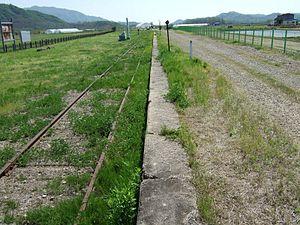
Le panorama du quai de la gare de Cheorwon 中文: 鐵原站月台全景
La gare de Cheorwon est une gare ferroviaire sud-coréenne, de la ligne ferroviaire Gyeongwon, située dans le district de Cheorwon, province du Gangwon.